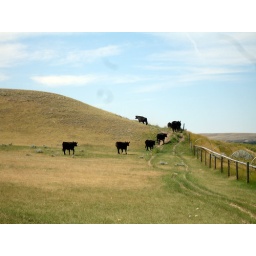
Follow the leader... the herd of cows wandered around the hill and out of sight.